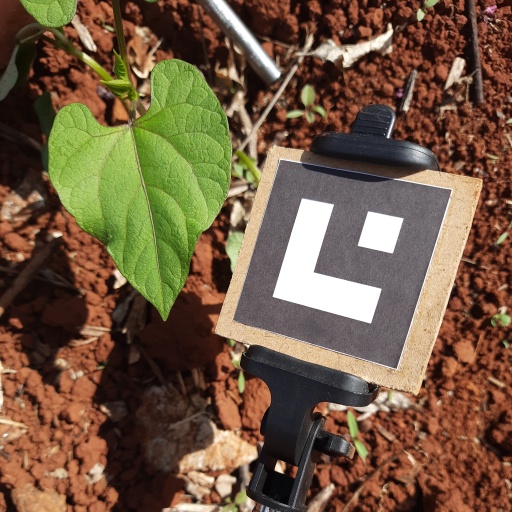
Observations: wavy surface, no eating holes, under sunlight